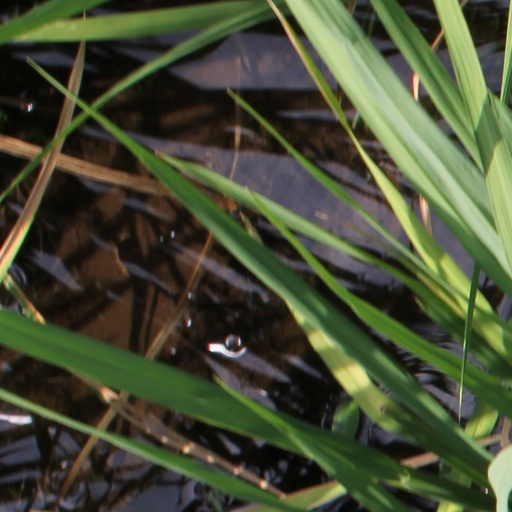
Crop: rice